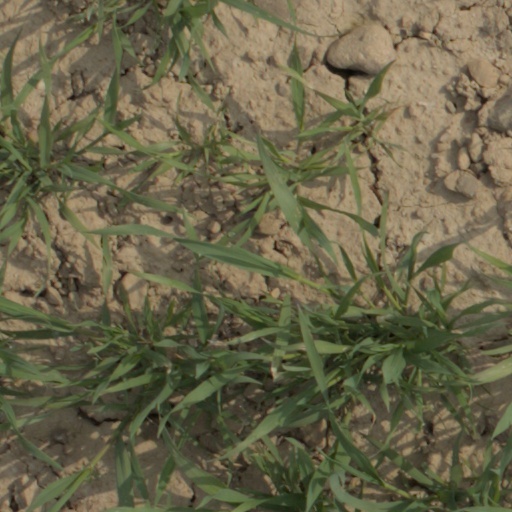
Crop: wheat